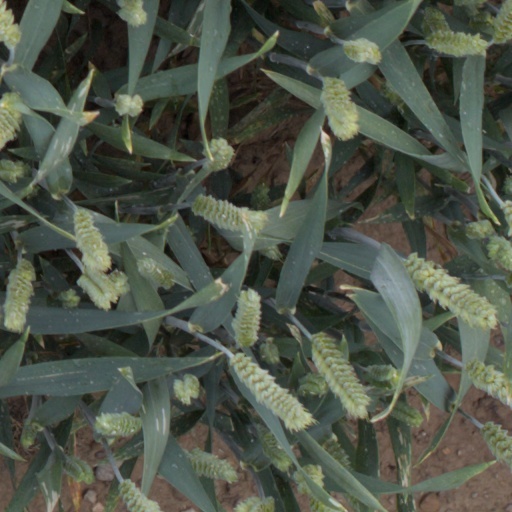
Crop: wheat